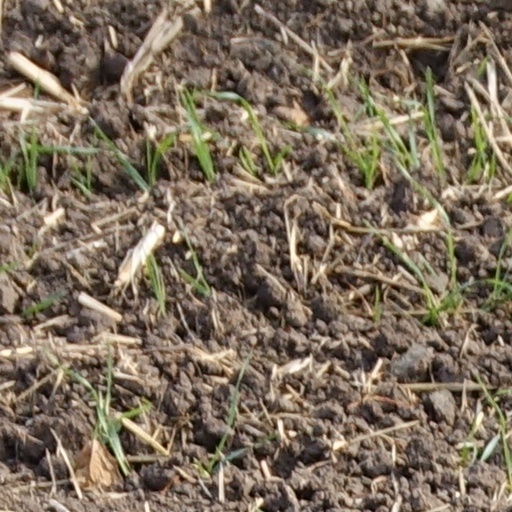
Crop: wheat